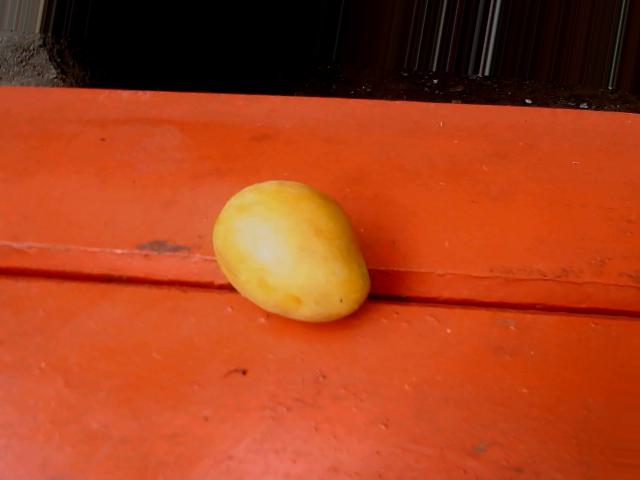
Label: Ripe_Mango